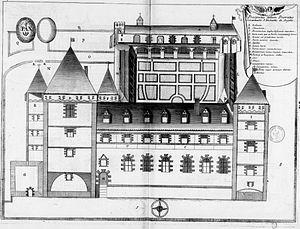
Planche gravée du 17ème siècle représentant le prieuré Saint-Michel-des-Anges, en France, dans le livre Monasticon Gallicanum.
Le prieuré Saint-Michel-des-Anges est une ancienne église priorale fondée à Saint-Angel, Corrèze.
Saint-Angel est une commune française située dans le département de la Corrèze en région Nouvelle-Aquitaine.